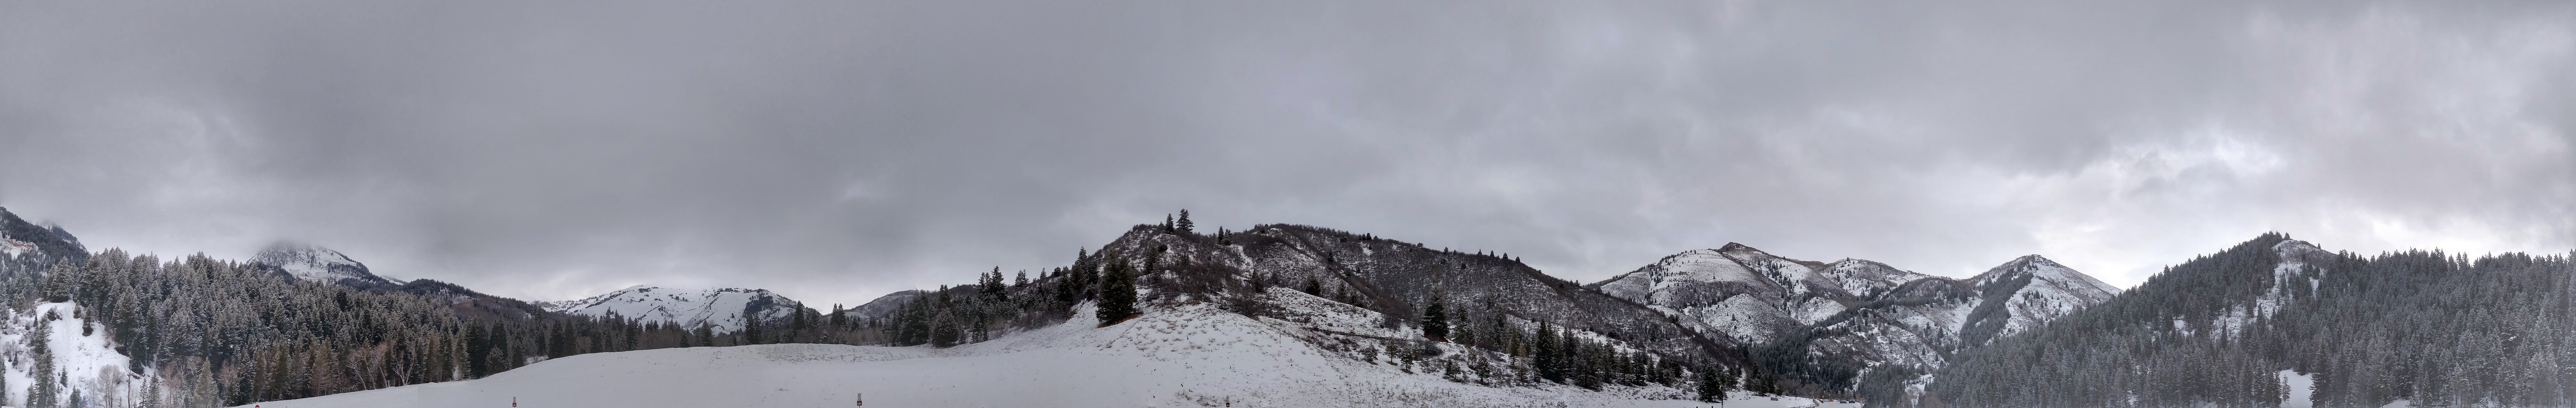
mountains, canyon, snow, hills, grey, panorama, powder, pine, trees, forest, utah, frozen, winter, wilderness, mountainous landforms, mountain, sky, ridge, mountain range, geological phenomenon, summit, hill station, alps, hill, tree, massif, highland, fell, cloud, slope, freezing, photography, landscape, glacial landform, terrain, black and white, rock, monochrome photography, nunatak, badlands, ice, monochrome, mount scenery, pine family